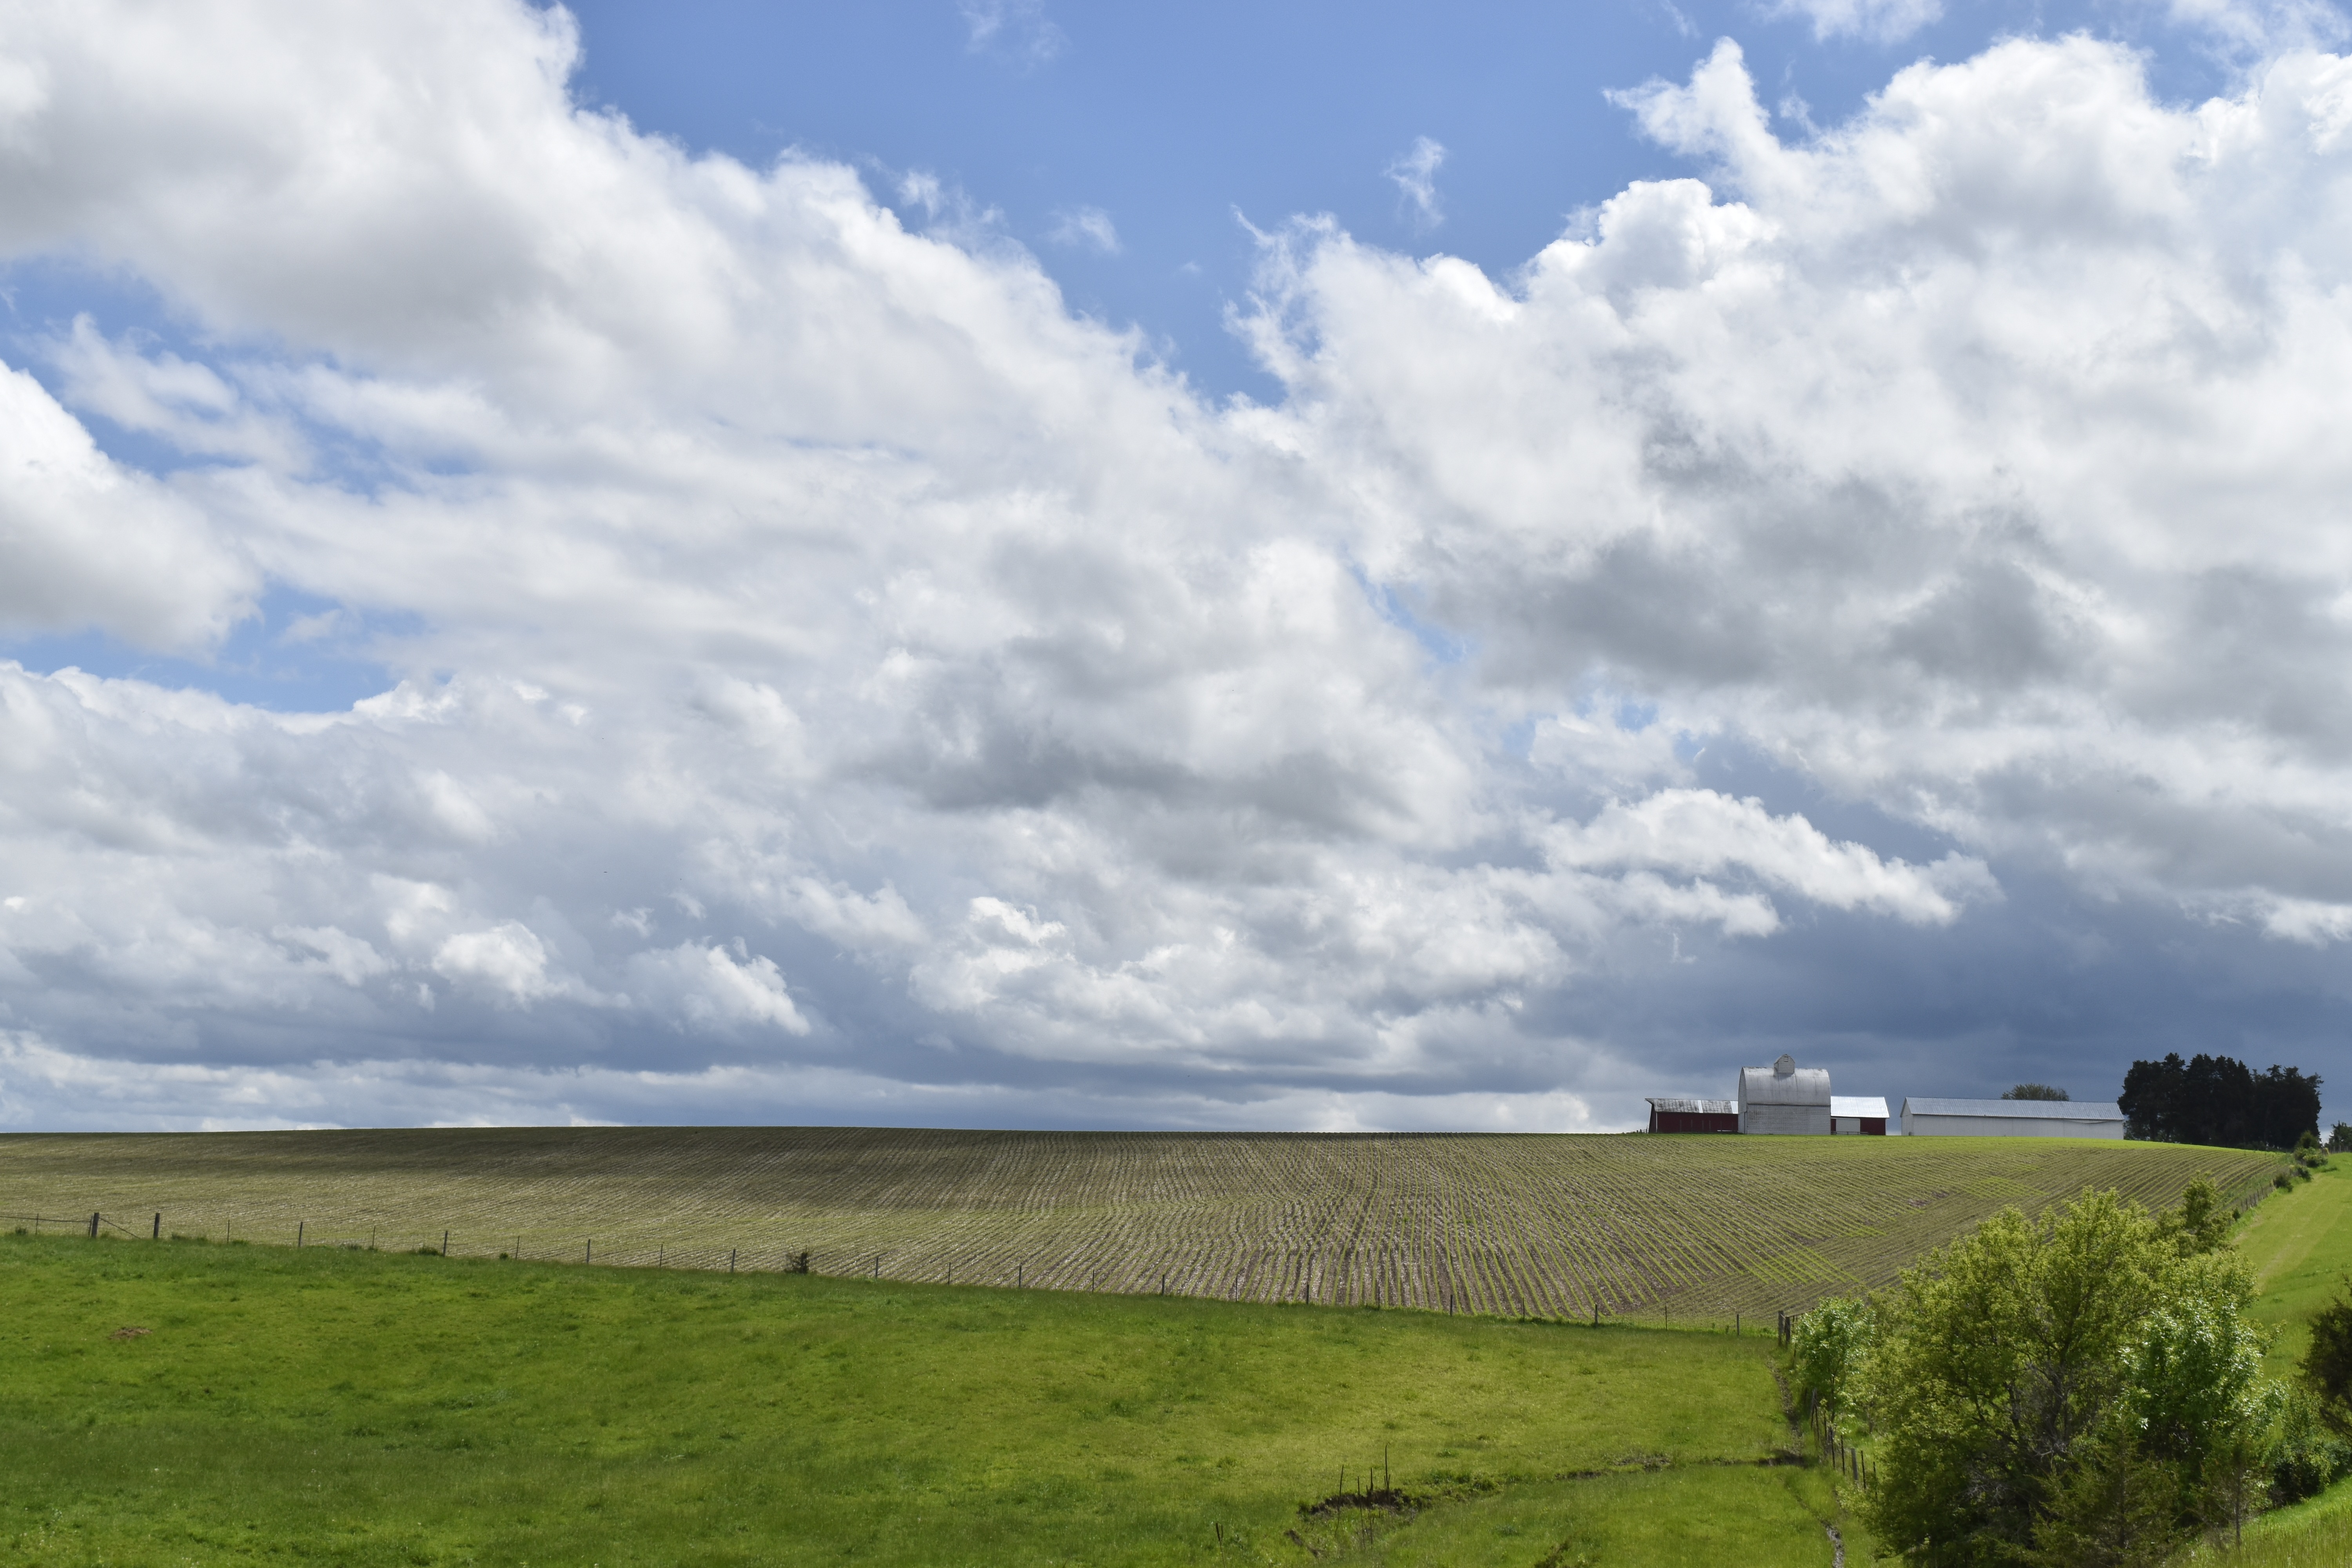
landscape, sea, coast, grass, outdoor, horizon, cloud, plant, sky, field, farm, meadow, prairie, countryside, hill, wind, land, farming, cumulus, agriculture, plain, farmland, farmer, clouds, grassland, plateau, ecosystem, rural area, farm field, meteorological phenomenon, atmosphere of earth, american farmer, green growth